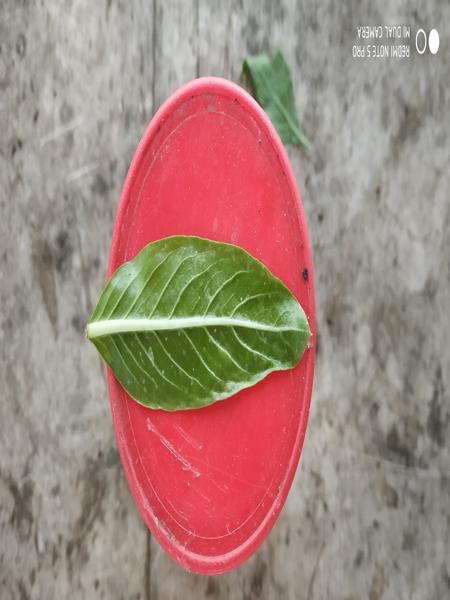
Plant: Catharanthus